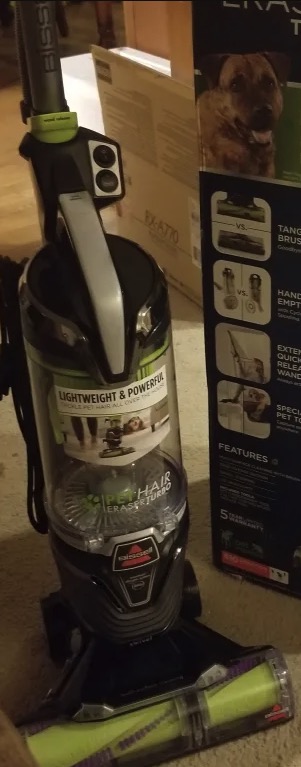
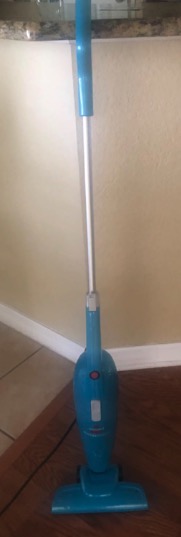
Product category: items_vacuum
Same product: no